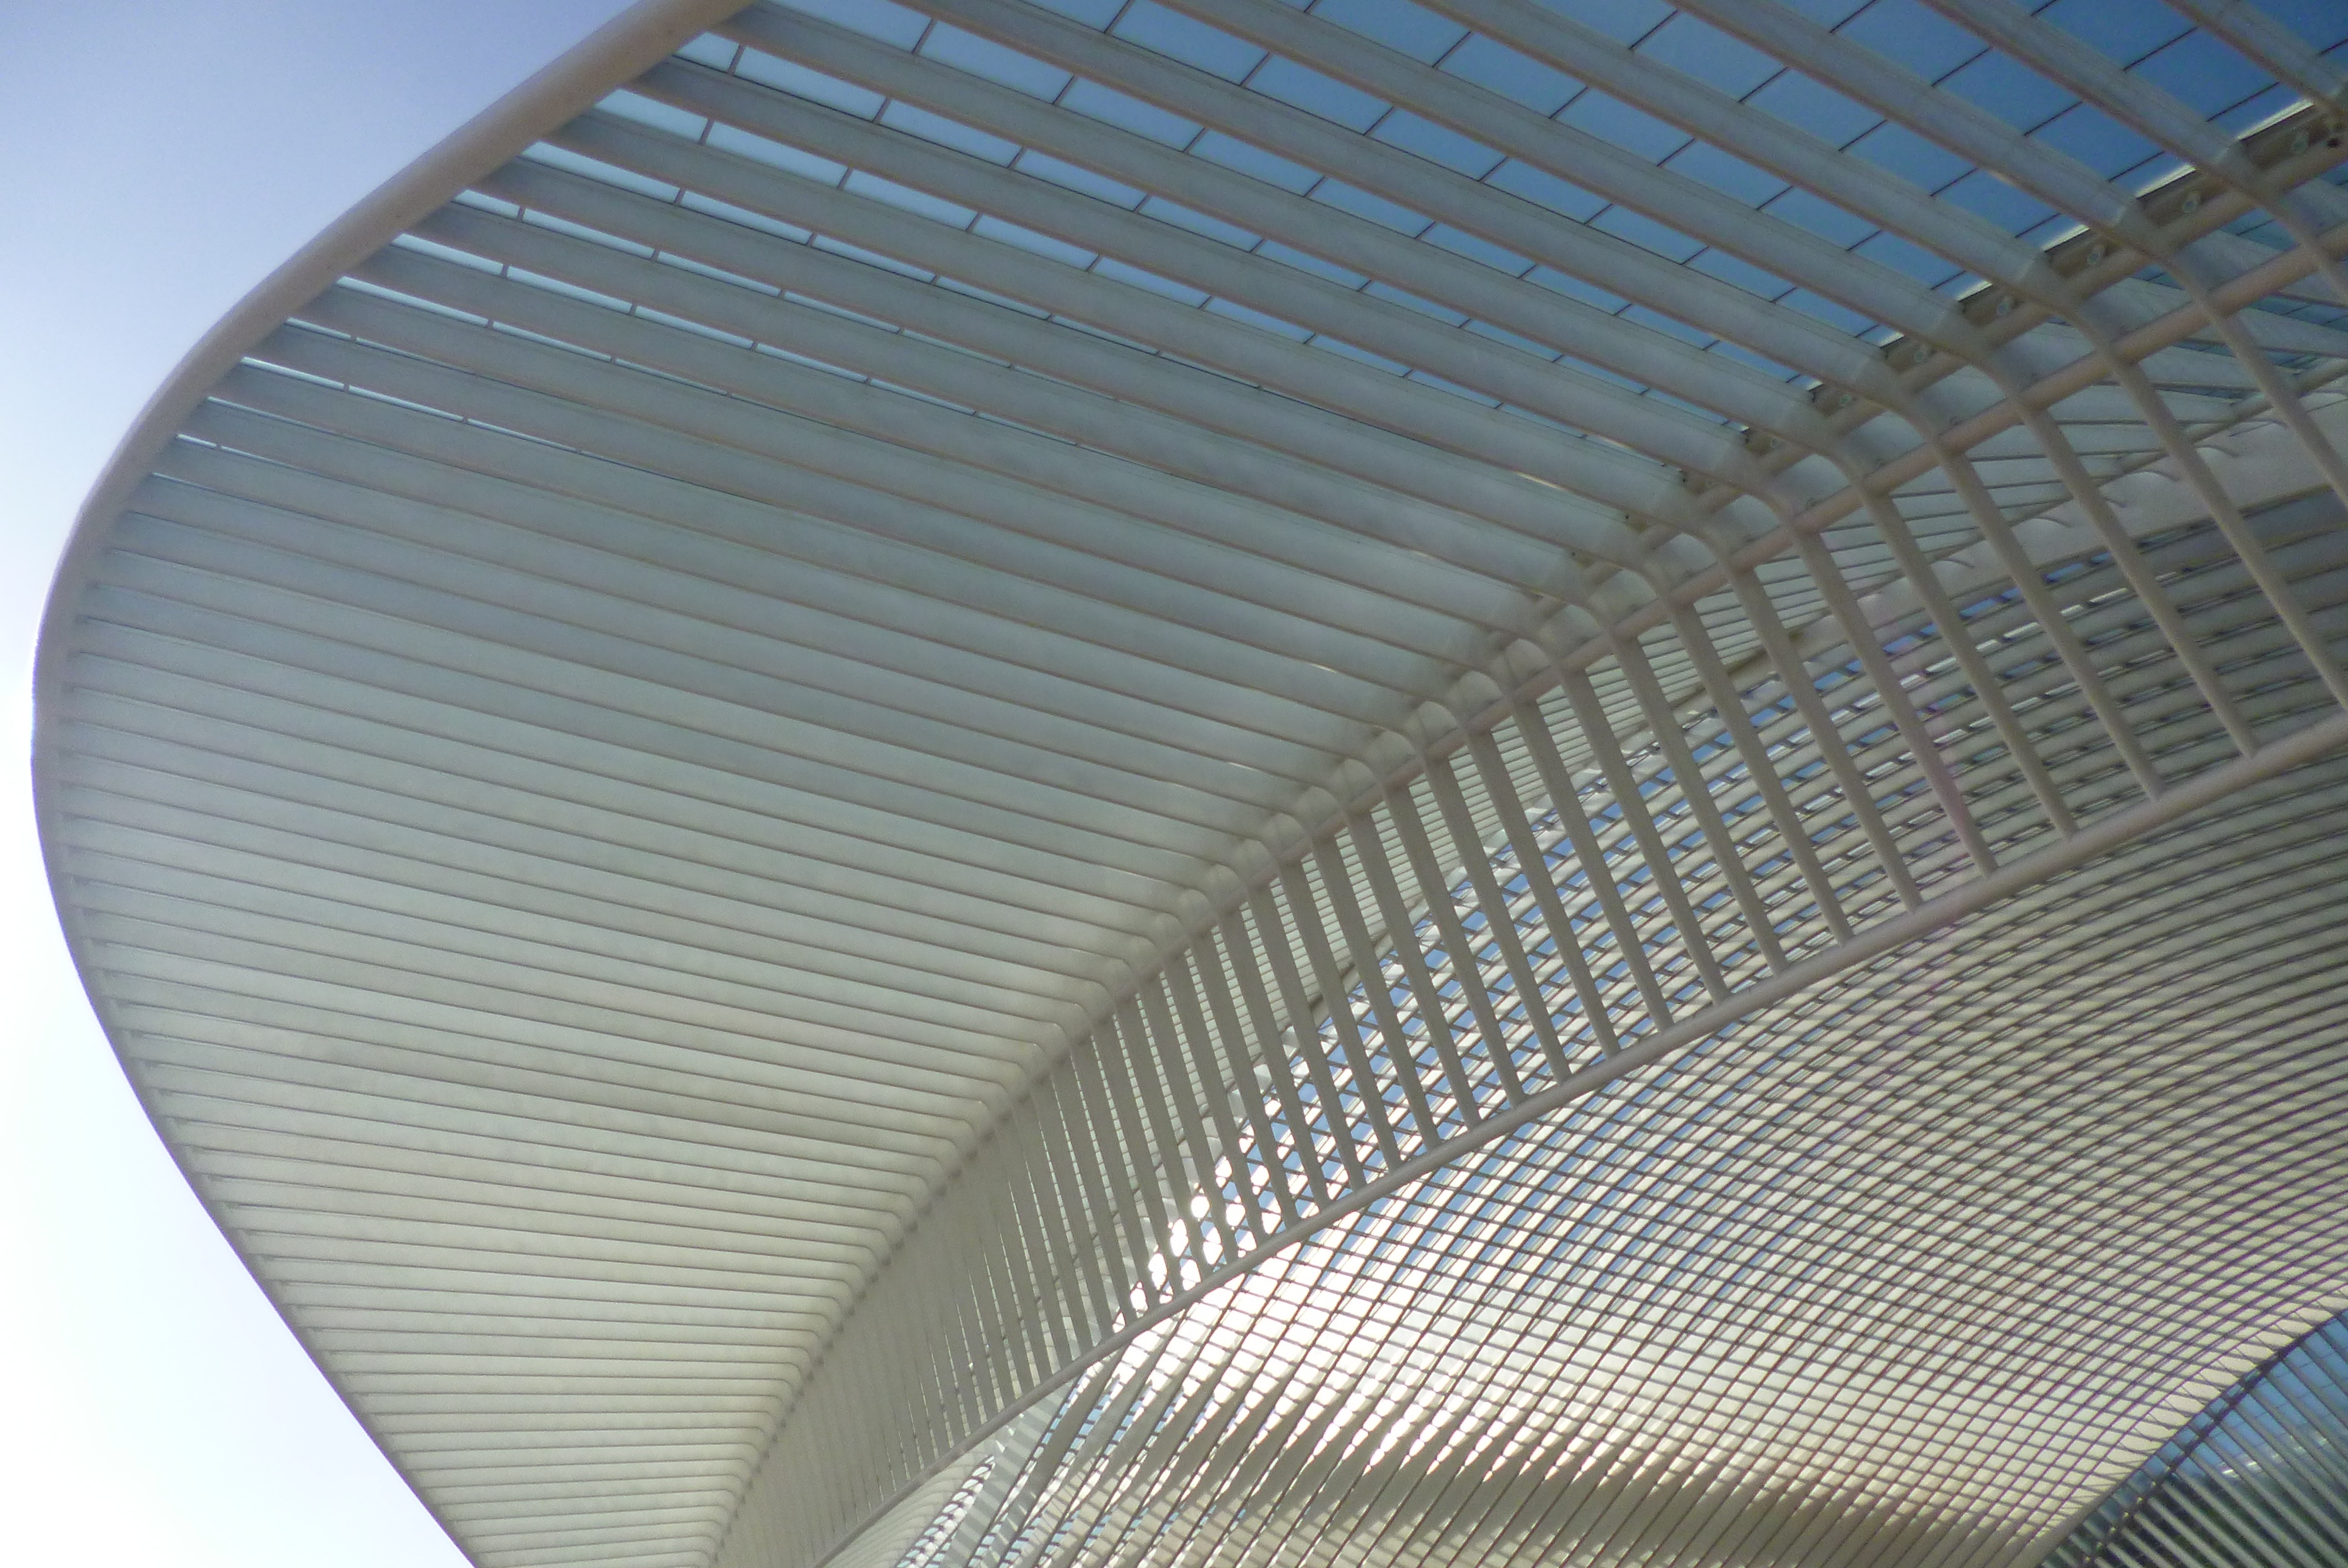
wing, architecture, technology, traffic, roof, building, ceiling, construction, line, metal, material, circle, belgium, mesh, railway station, shape, liege, roof construction, daylighting